Kaeng Krachan National Park

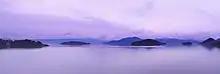
Kaeng Krachan Reservoir

The park covers parts of the districts Nong Ya Plong, Kaeng Krachan, and Tha Yang of Phetchaburi Province, and of Hua Hin of Prachuap Khiri Khan Province. It consists mainly of rain forest on the eastern slope of the Tenasserim Mountain Range. The highest elevation in the park is 1,513 meters, in a "joint area of Thailand and Myanmar". The second highest mountain peak is Kao Panern Toong with an elevation of 1,207 m. Two main rivers originate within the park area, the Pranburi River and the Phetchaburi River. The Phetchaburi is impounded by the Kaeng Krachan Dam at the eastern border of the park. The dam creates a lake covering an area of 46.5 km. The dam was built in 1966.